Felix Flying Hawk

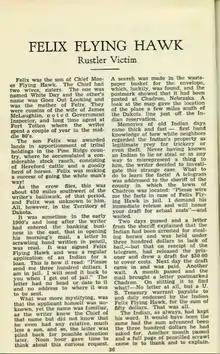

Felix Flying Hawk accompanied Chief Flying Hawk on his travels throughout the United States with Buffalo Bill and his Wild West. Felix was an excellent photographer and his most circulated photograph is of the legendary Oglala Lakota Chief Red Cloud taken in 1905.